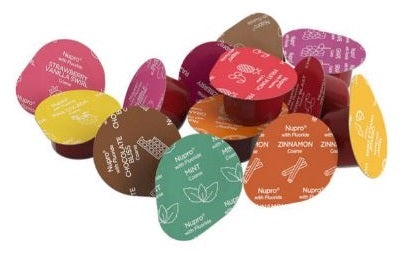
NUPRO 200 Units Med. RAZZBRY Prophy Paste #801310 (DENTSPLY)
NUPRO 200 Units Med. RAZZBRY Prophy Paste #801310 (DENTSPLY) [AcmeDent sku='PR0164']
Brand: Acmedent
Category: Business & Industrial > Dentistry > Prophy Paste